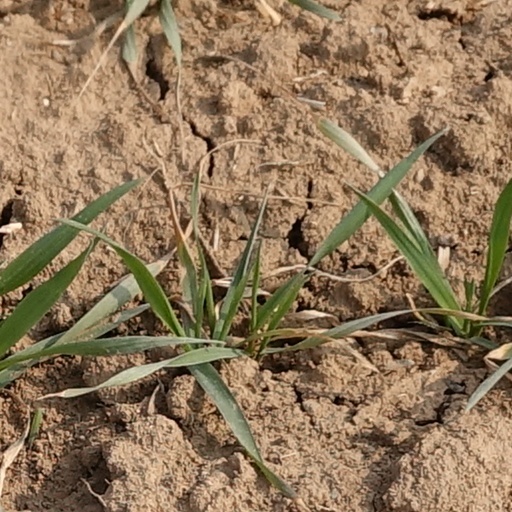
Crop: wheat